Charles-Louis Du Pin

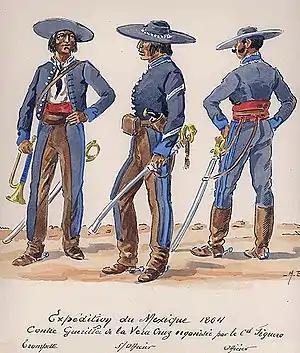
The counter-guerrilla warfare – the Veracruz expedition of 1864

In December 1863, despite a few flashes of brilliance such as the attack on Colonel Ferrerer's convoy, the Mexican guerrillas were forced to abandon their intentions around Veracruz. Galvanized by his early successes, Du Pin was appointed on April 6, 1864, governor of Tampico and the coastal province of Tamaulipas. On April 11, he left the city to face the brigades of Generals Pavon and Carvajal who, with 1200 men, laid siege to Temapache, held by Colonel Llorente and 300 Mexicans allied with the French. The column of counter-guerrillas, although inferior in number to the attackers, succeeded in reaching the rear of Pavon and Carvajal and broke the siege. On April 18, Du Pin with an assault succeeded in dispersing the forces of the two Mexican brigades in San Antonio.